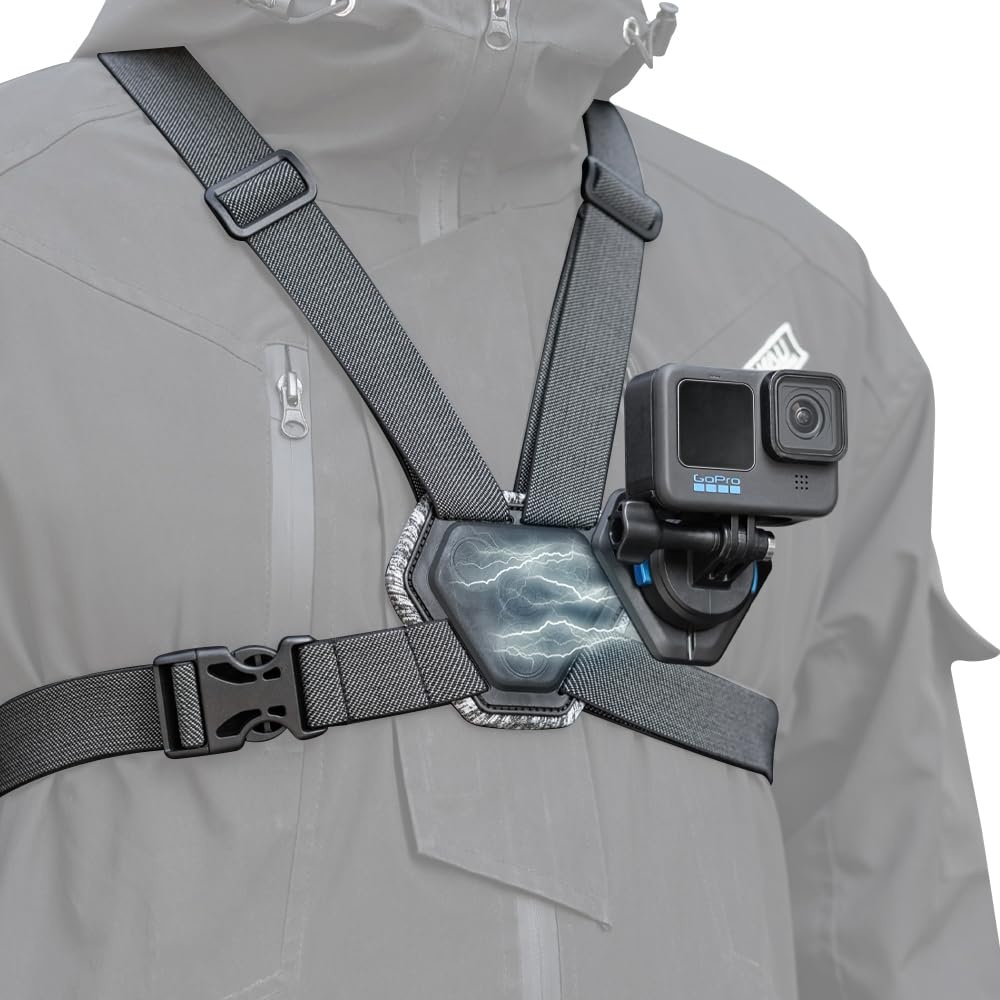
1 x RAW Customer Returns SUREWO Magnetic Quick Release Adjustable Chest Strap Compatible with Go Pro Hero 13 12 11 10 9 8 7 6 5, Black, DJI Osmo Action 5 Pro 4 3 2, Insta 360 ONE R and More - RRP €35.28
Download Manifest: HERE Title Qty Unit Price Total Price ASIN EAN SUREWO Magnetic Quick Release Adjustable Chest Strap Compatible with Go Pro Hero 13 12 11 10 9 8 7 6 5, Black, DJI Osmo Action 5 Pro 4 3 2, Insta 360 ONE R and More 1 €35.28 €35.28 B0D7VLWFDF 735530577578
Brand: Jobalots
Category: Cameras & Optics > Camera & Optic Accessories > Camera Parts & Accessories > Camera Straps > Chest Straps